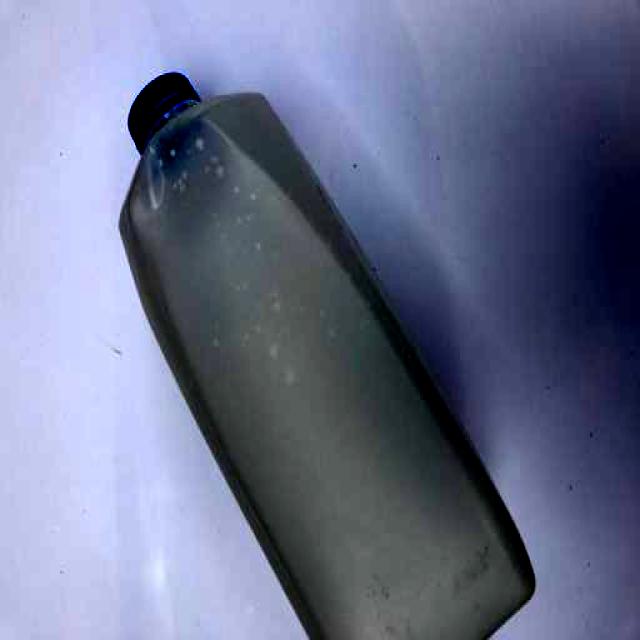
Label: Plastic